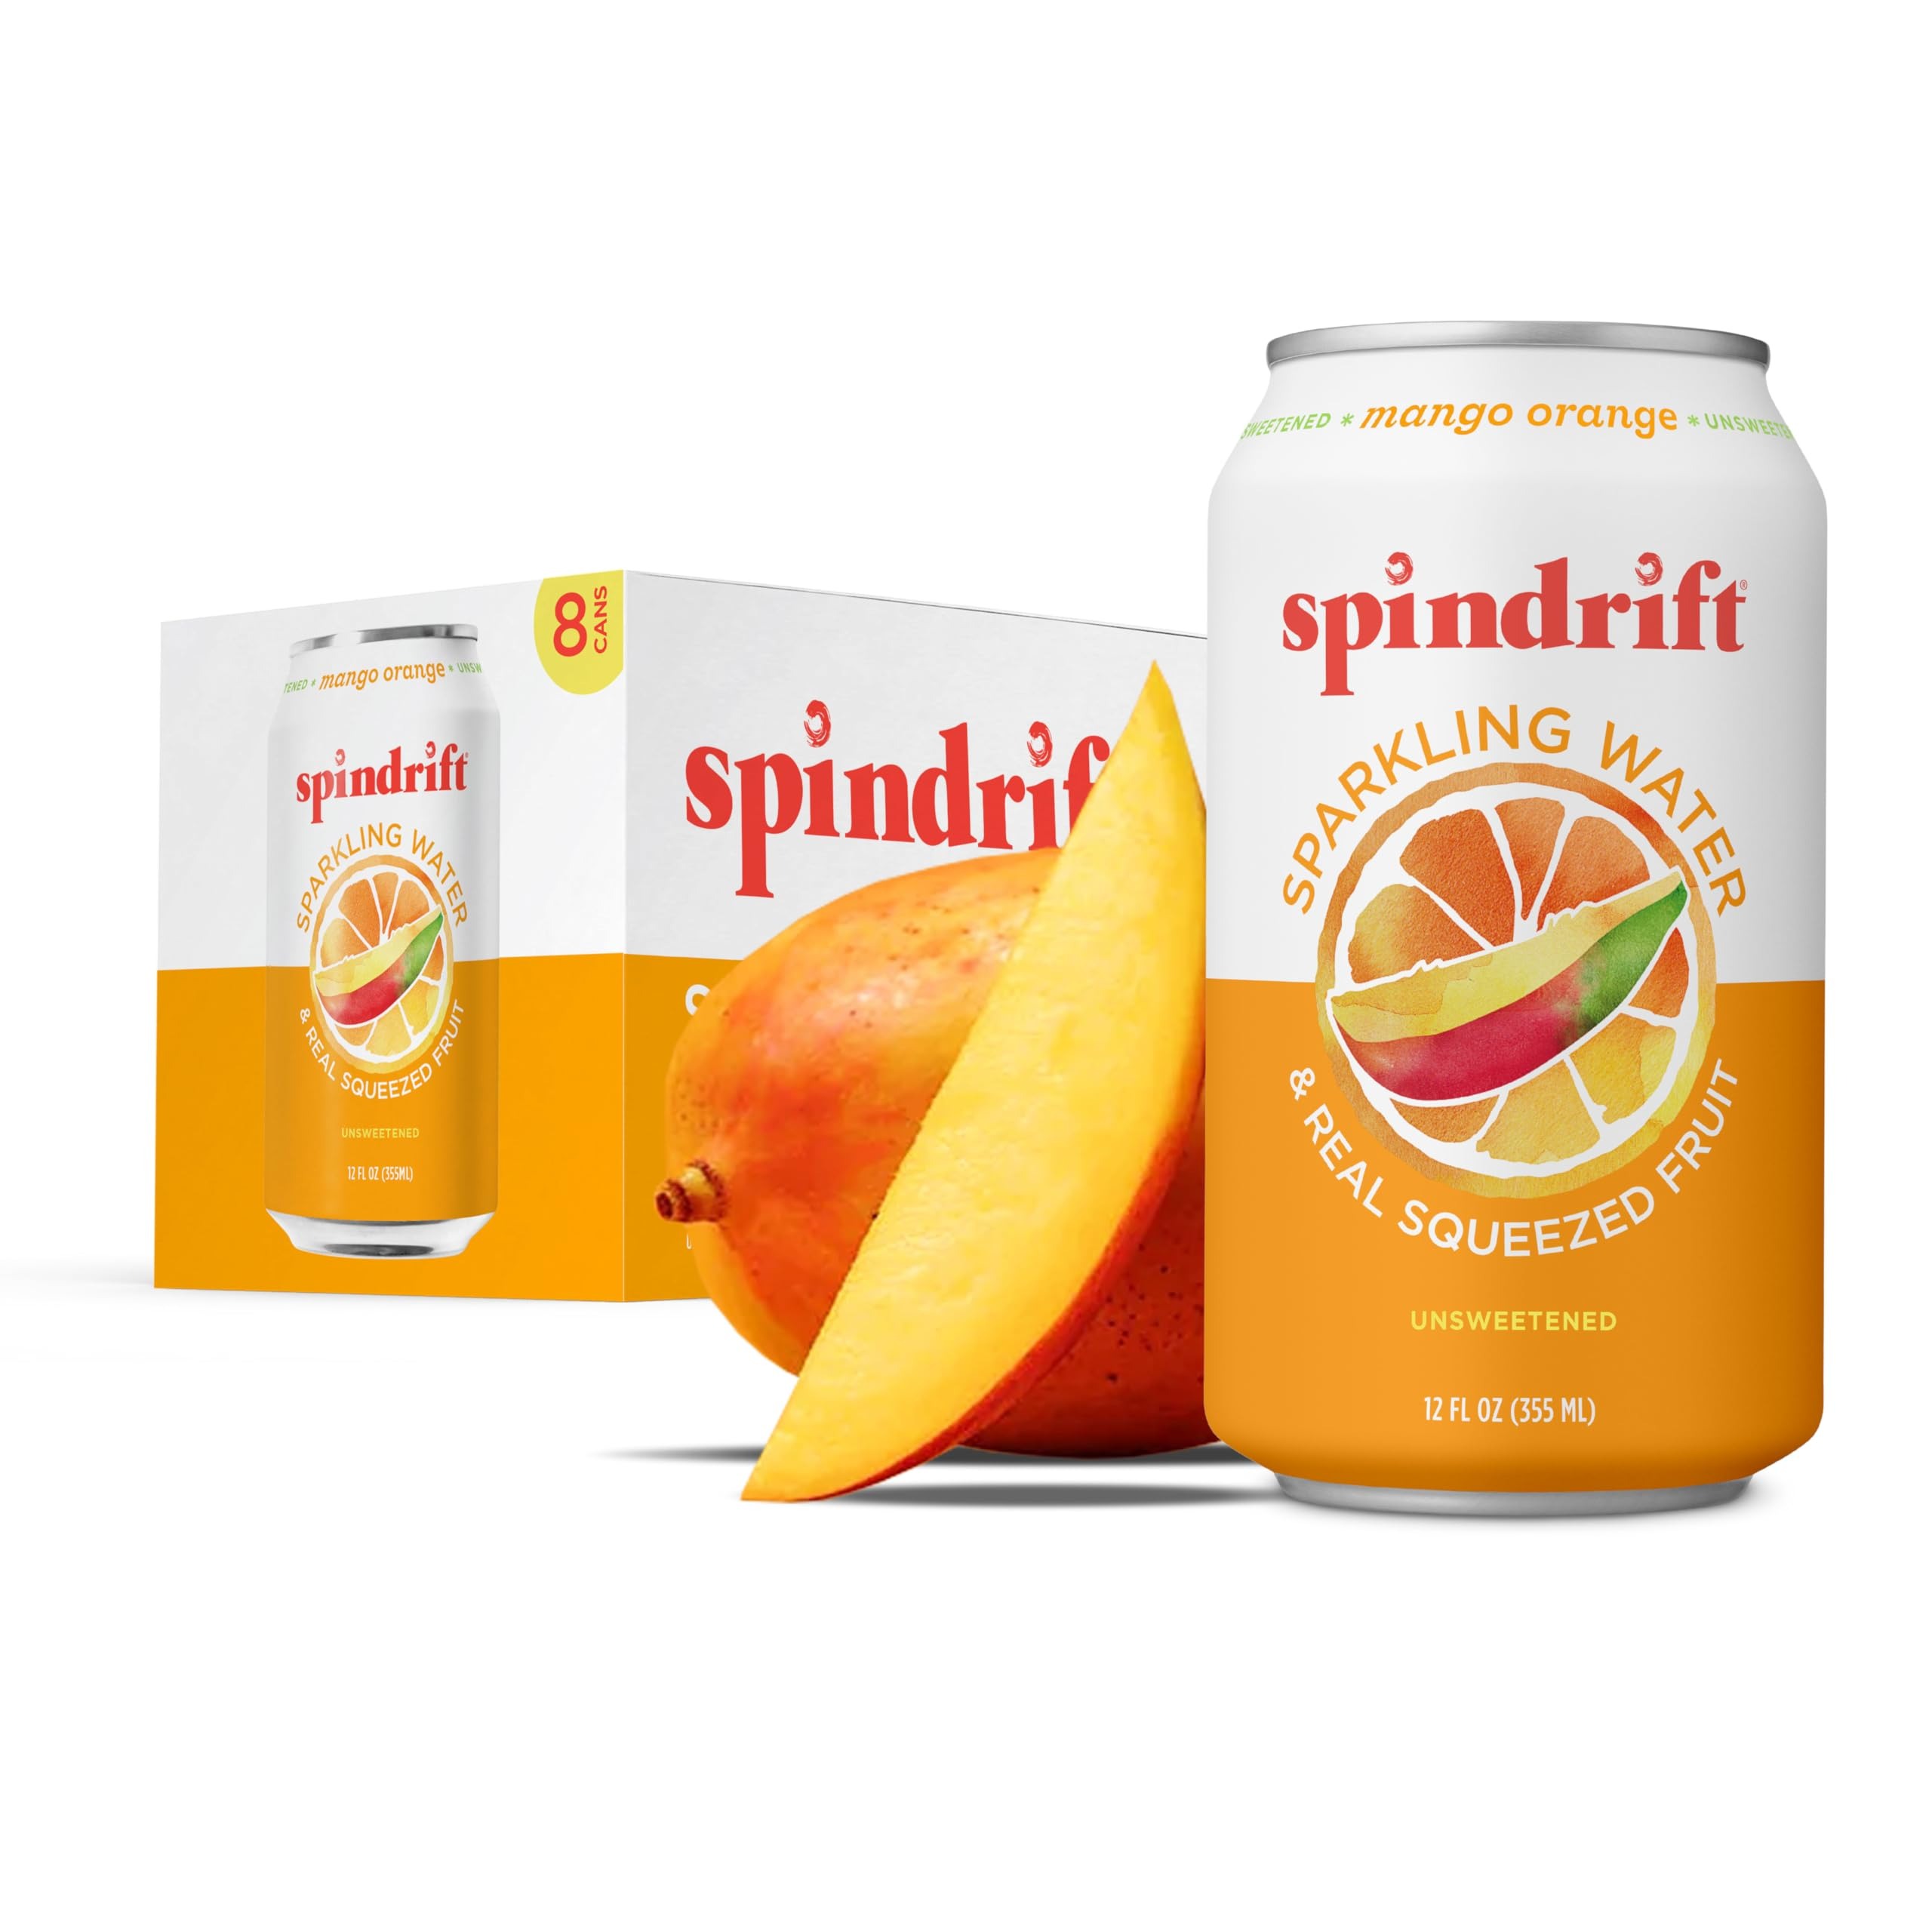
Item Name: Spindrift Sparkling Water, Mango Orange Flavored, 12 Fl Oz (Pack of 8)
Bullet Point 1: Pack contains 8 cans of Spindrift Orange Mango Flavored Sparkling Water (12 fluid ounces per can)
Bullet Point 2: The package length of the product is 10.4 inches
Bullet Point 3: The package width of the product is 5.1 inches
Bullet Point 4: The package height of the product is 4.8 inches
Value: 96.0
Unit: Fl Oz

Price: 5.99